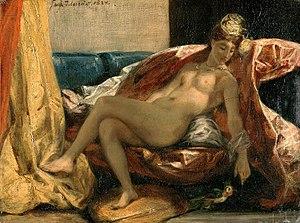
Cet article répertorie les peintres majeurs et le nombre de leurs peintures faisant partie de la collection de peintures du musée des Beaux-Arts de Lyon, qui est exposée dans les trente-cinq salles du département des peintures du musée. Plus de sept cents peintures, sur les près de deux mille que possède le musée, sont exposées en permanence. Répondant à la visée encyclopédique du musée des Beaux-Arts de Lyon, ces peintures couvrent une large période allant du XIVᵉ siècle à nos jours et illustrent la plupart des courants picturaux européens, offrant un bon panorama de la peinture en Europe à travers les âges. Les artistes sont regroupés par écoles ou nationalités.